Stephen J. McCormick (radio correspondent)

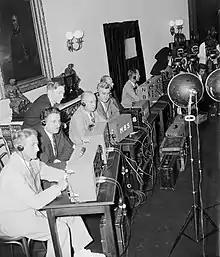
Radio stations broadcasting Franklin D. Roosevelt "fireside chats" at the White House, Washington, D.C. 1939

McCormick arrived in Washington, D.C., in the middle of 1930s, where, after working for a some time for a local radio station, joined Mutual in 1935.